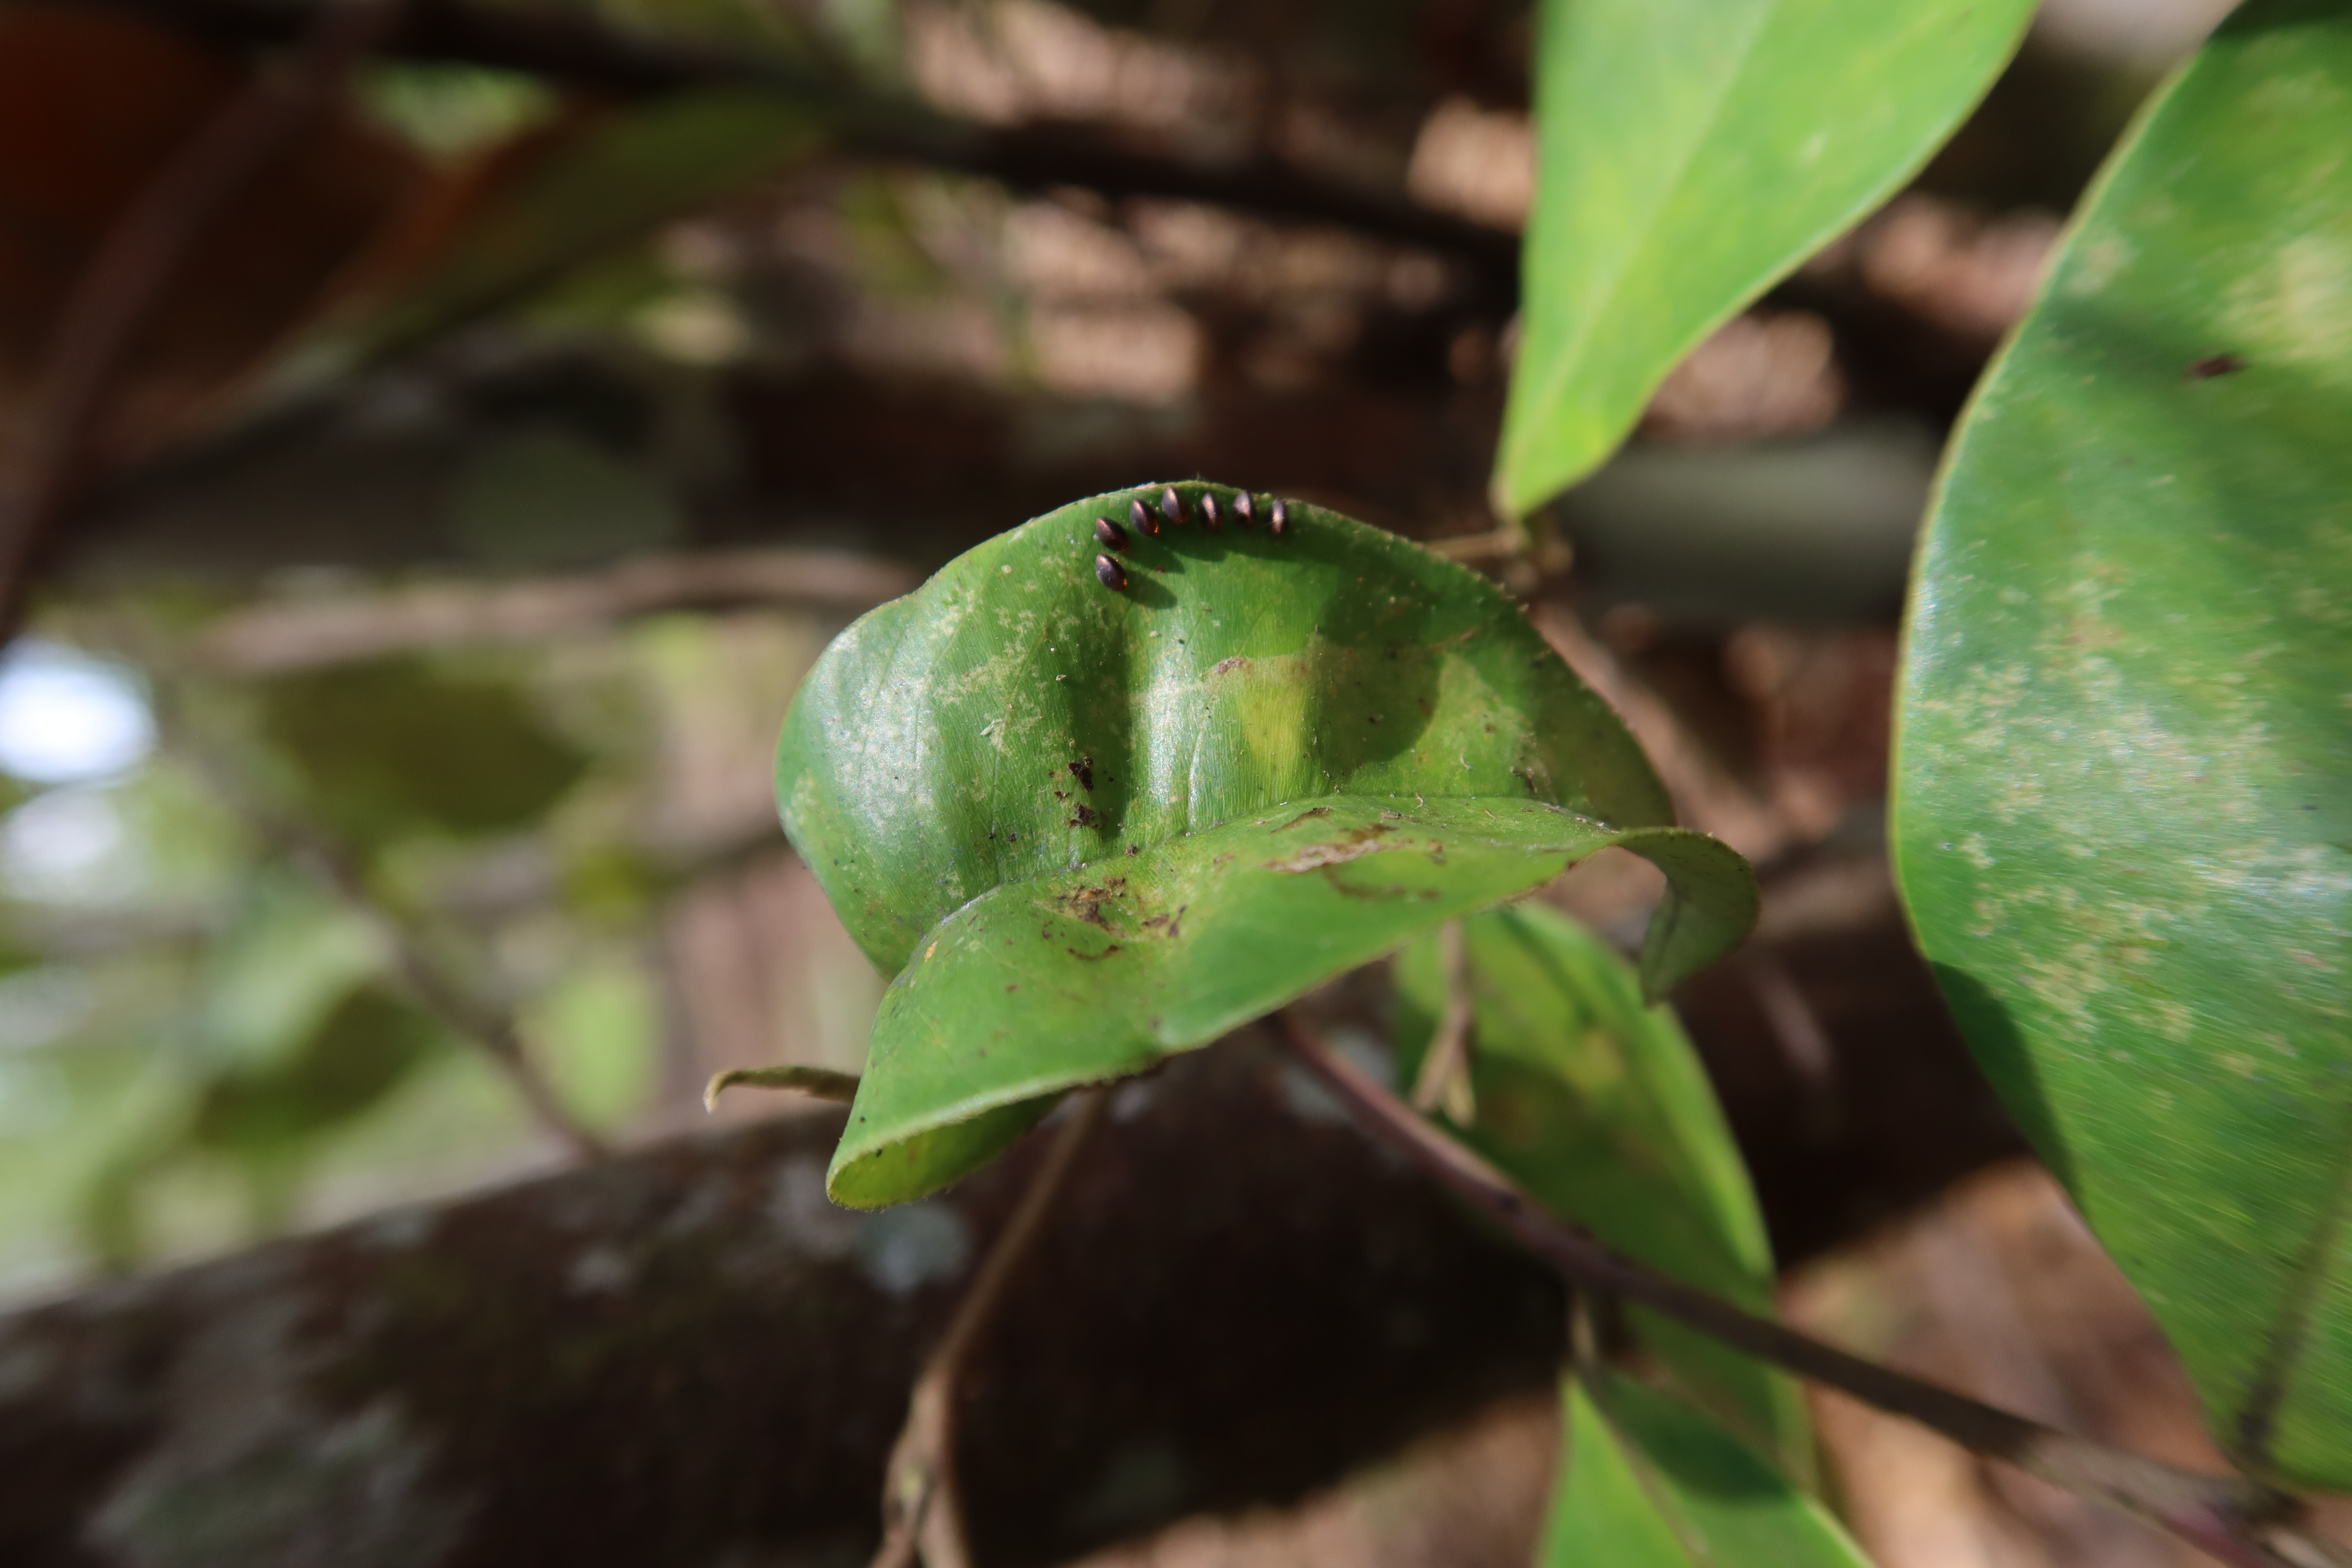
Label: Mosaic Viruses